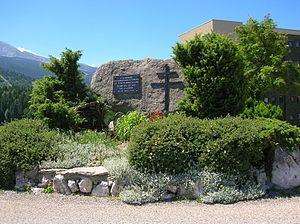
monument aux morts, monument à la resistence du vercors, Les Glovettes, Villard-de-Lans
Léa Élise Regina Blain est une résistante française.
L’impasse Léa-Blain est une voie du 16ᵉ arrondissement de Paris, en France.